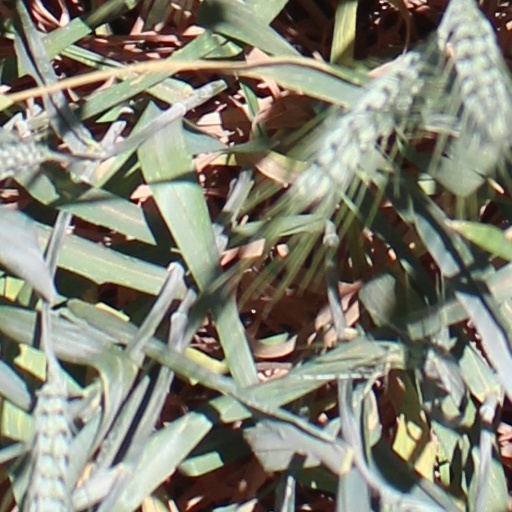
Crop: wheat